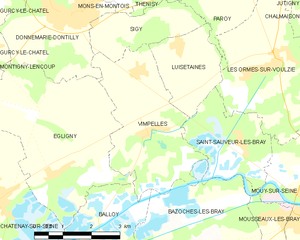
Carte des communes françaises Vimpelles